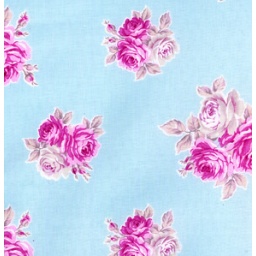
french hat box by tanya whelan for free spirit fabrics